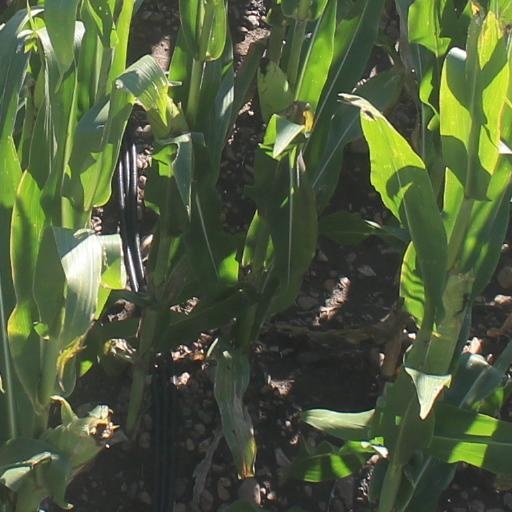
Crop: maize; corn